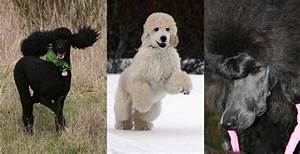
Label: dog